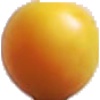
Label: cherry_wax_yellow